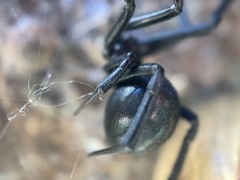
Species: Lactrodectus_hesperus